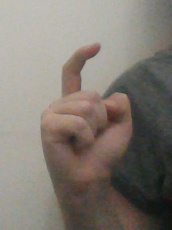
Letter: ra